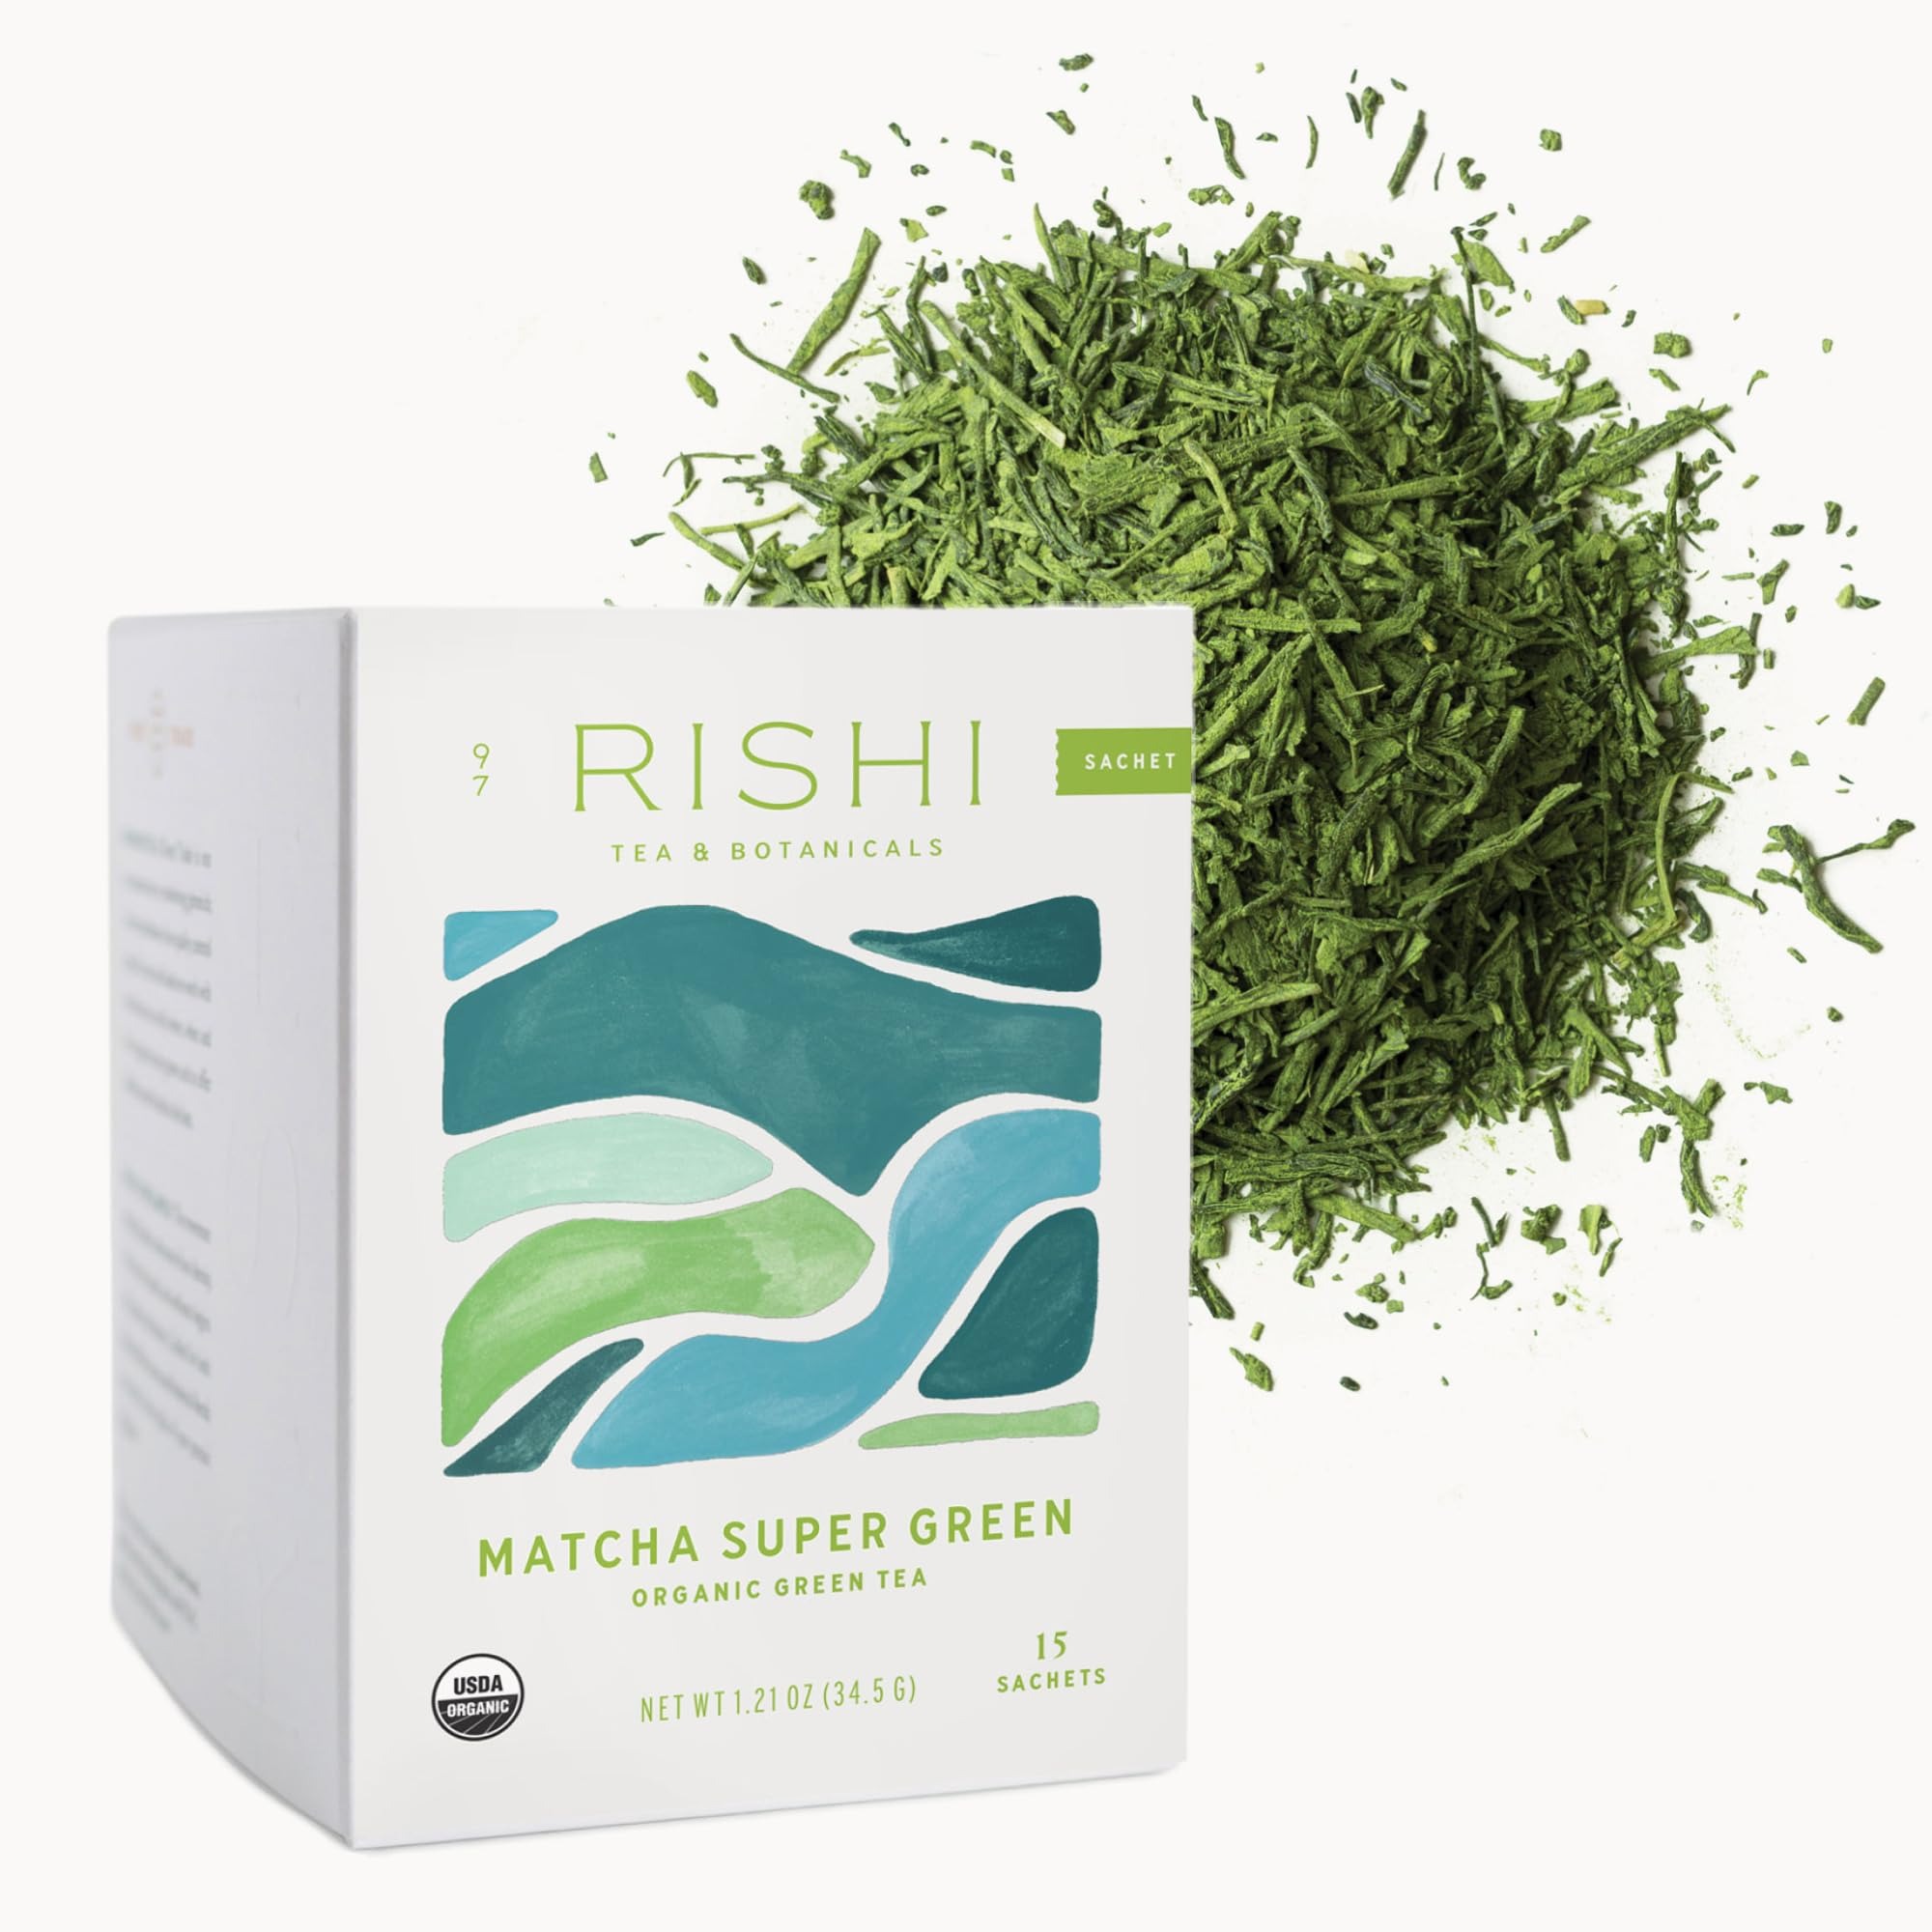
Item Name: Rishi Tea Matcha Super Green Japanese Tea - Organic, Caffeinated Sachet Bags, Umami, Antioxidant Rich Sencha & Matcha Blend - 15 Count (Pack of 1)
Bullet Point 1: MATCHA SUPER GREEN TASTING NOTES - An energizing blend of matcha and sencha with a deep sweetness and smooth, umami richness
Bullet Point 2: SAVOR & ENJOY - Brew one Matcha Super Green Herbal Sachet Bag per 8 oz of water at 200 degrees F for 5 to 7 minutes
Bullet Point 3: GOOD FOR YOUR HEALTH - USDA Organic, Non-GMO, Biodegradable BPA Free Sachet Tea Bag, GF/DF
Bullet Point 4: SUSTAINABLE BUSINESS IS A CONSCIOUS BUSINESS - From the farmers we work with overseas to our manufacturing conditions at home, we are steadfast in following our code of ethics. A conscious business is one that pays attention to both the raw materials and the human effort, recognizing it is the sum of these resources that creates a sustainable and resilient business
Bullet Point 5: OUR PROMISE TO YOU - Rishi is dedicated to sourcing only the highest quality products and your experiene is important to us. If you feel the quality of our products is less than expected, please contact our customer service within 30 days of your order date
Value: 15.0
Unit: Count

Price: 9.99